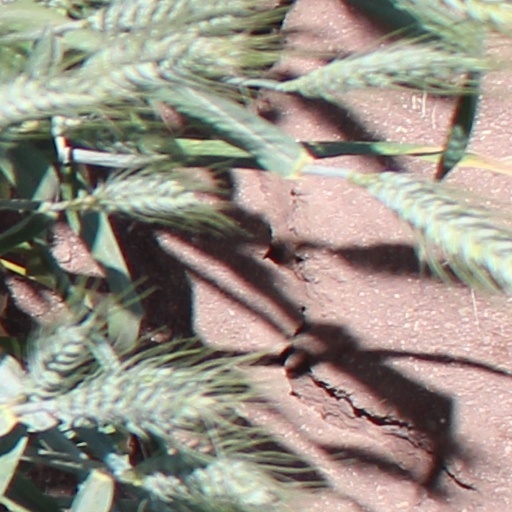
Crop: wheat